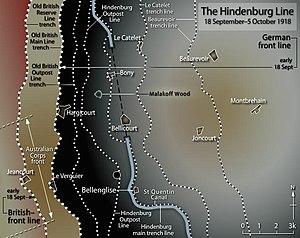
Carte de la ligne Hindenburg
Gricourt est une commune française située dans le département de l'Aisne, en région Hauts-de-France.
Pontruet est une commune française située dans le département de l'Aisne, en région Hauts-de-France.
Templeux-le-Guérard est une commune française située dans le département de la Somme en région Hauts-de-France.
Serain est une commune française située dans le département de l'Aisne, en région Hauts-de-France.